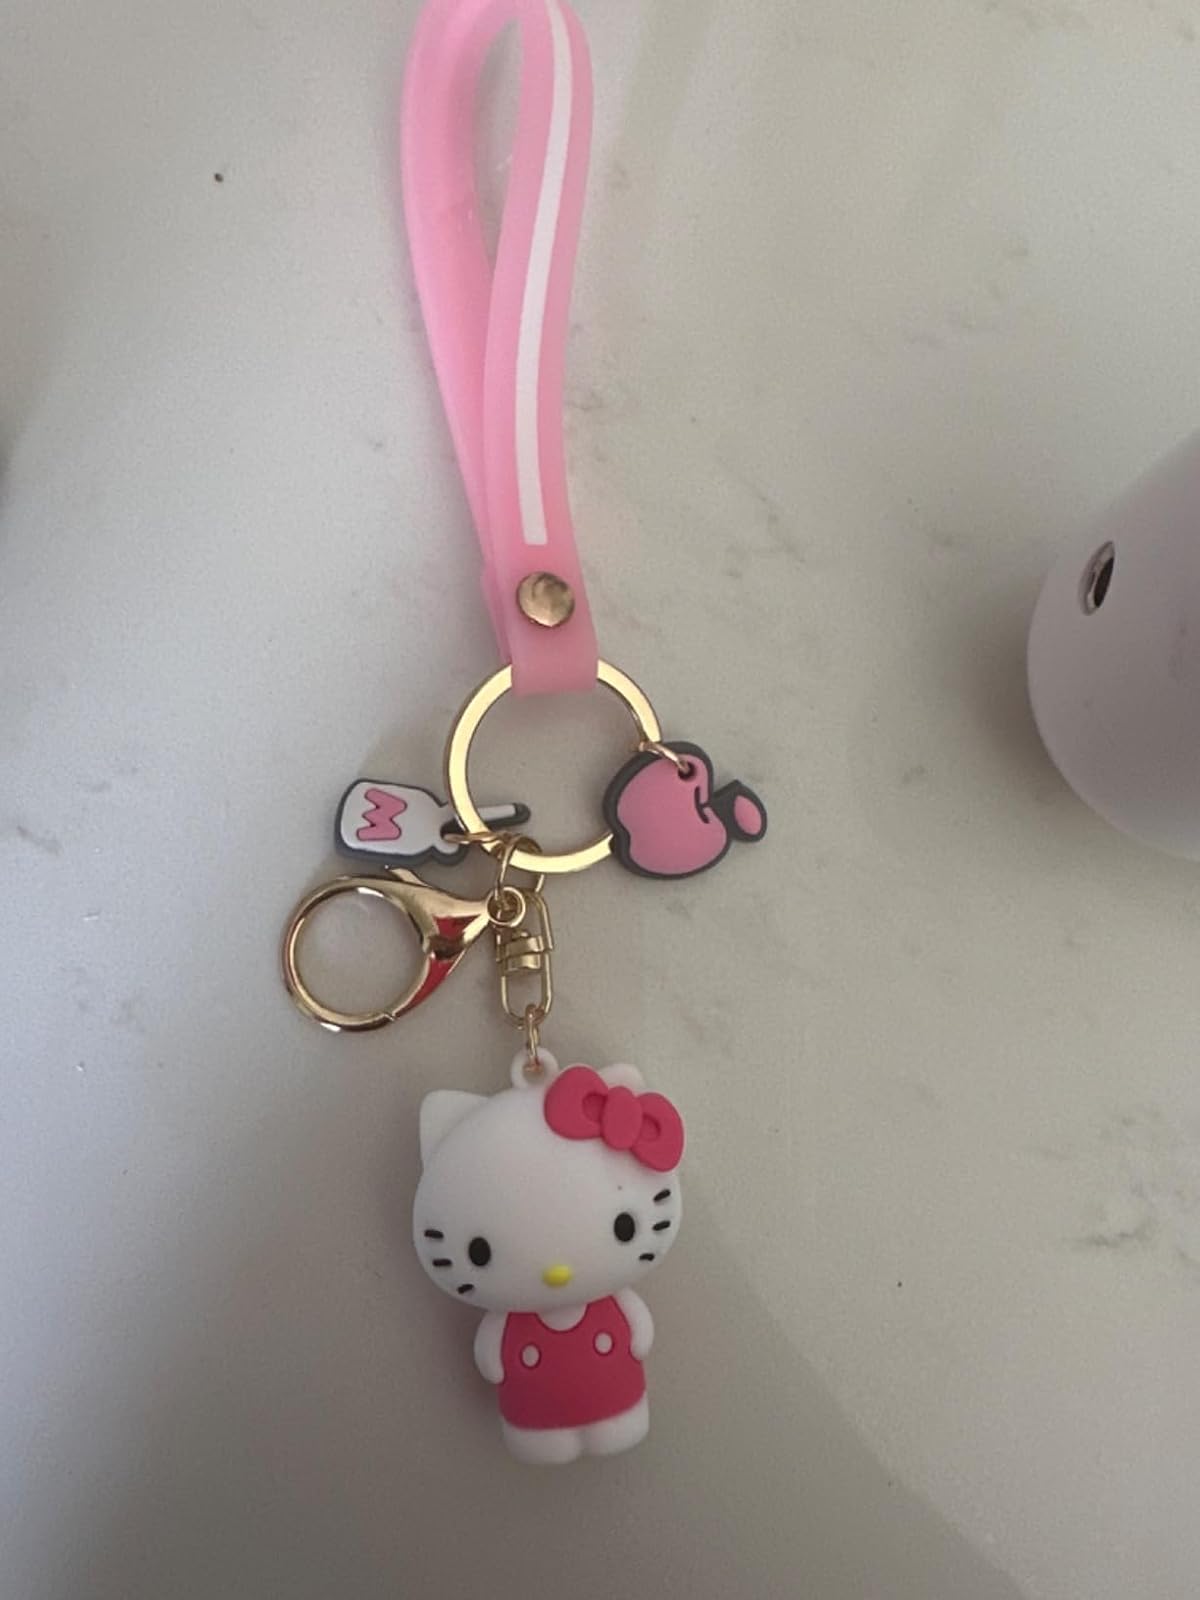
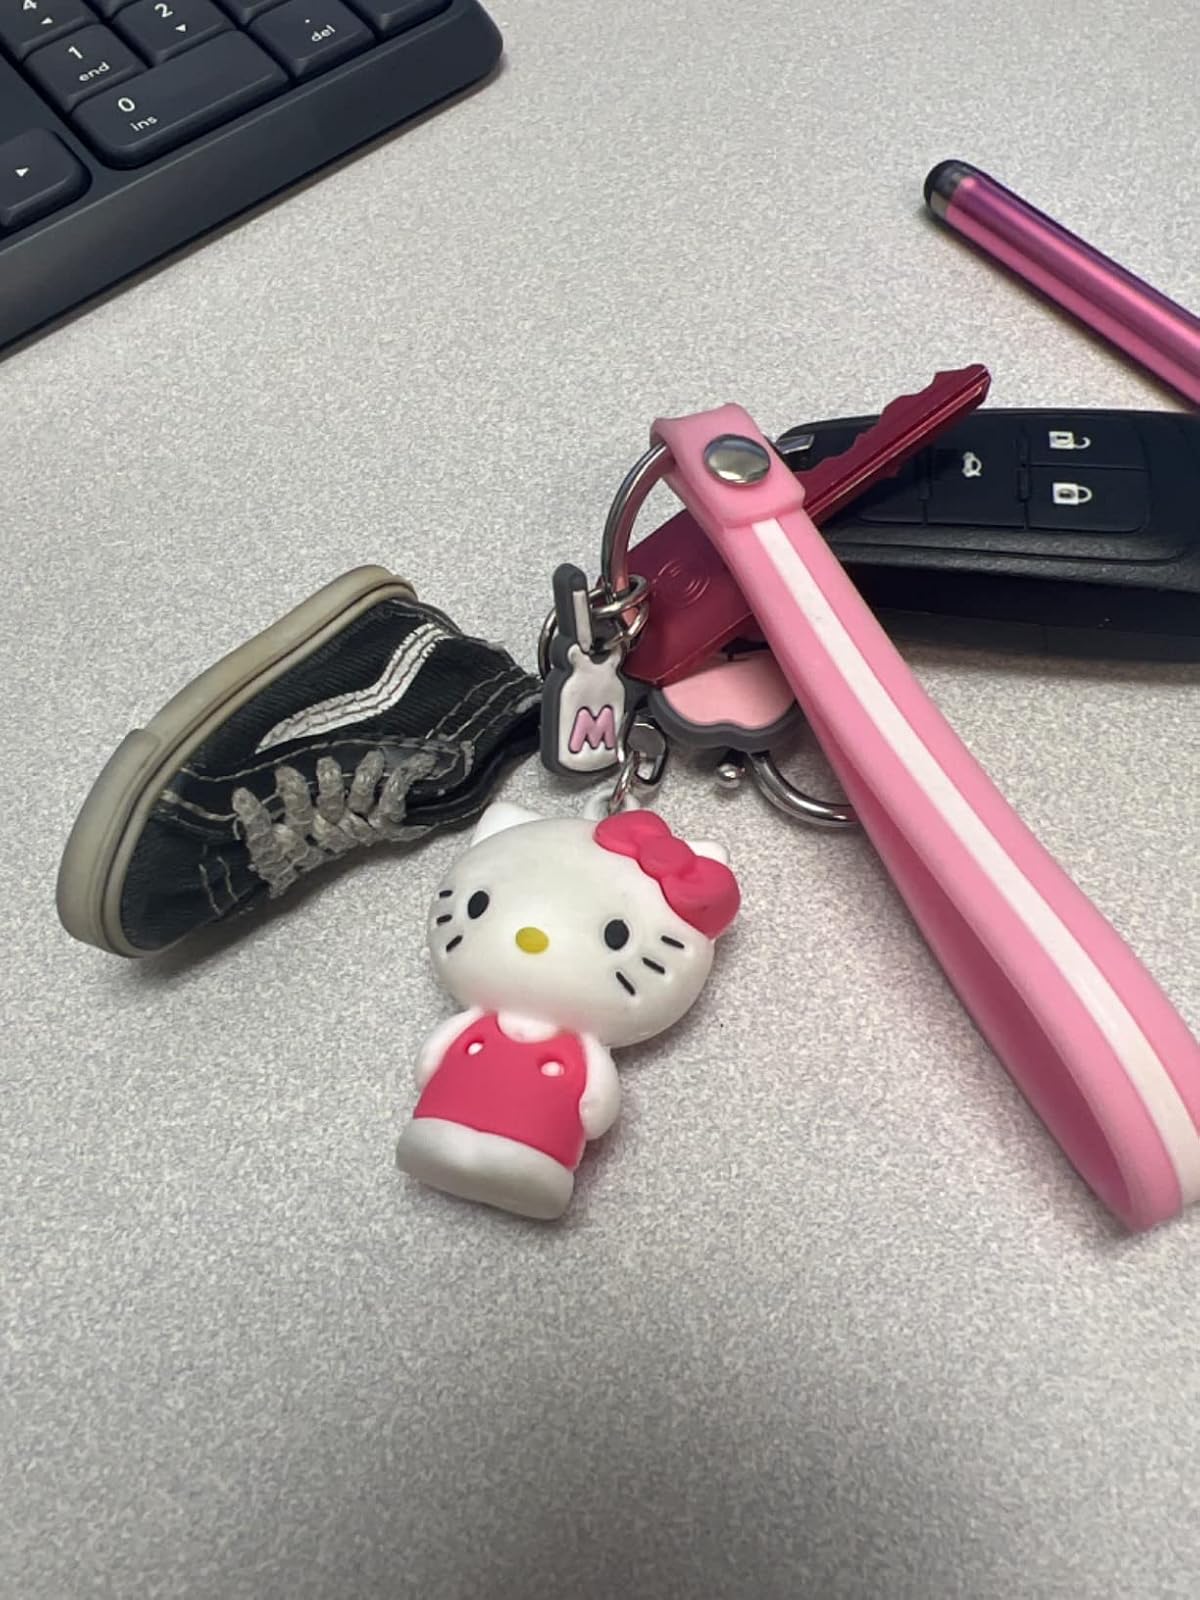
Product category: accessories_keychain
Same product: yes